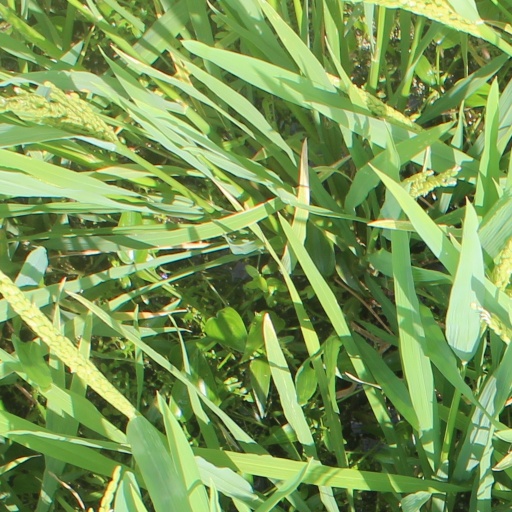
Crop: rice